McGovern Transportation Center

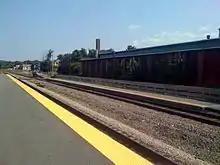
Main platform (left) and temporary platform (right) in 2008

On December 6, 2005, the Senator Patricia McGovern Transportation Center opened with a new Lawrence train station a quarter mile to the east, replacing the former station. The old platform is still extant.